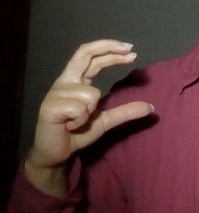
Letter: thal